Schloss Johannisburg

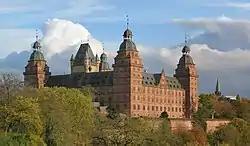
Schloss Johannisburg in Aschaffenburg

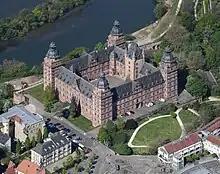
Aerial view from the east

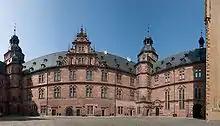
Inner courtyard

Schloss Johannisburg is a schloss in the town of Aschaffenburg, in Franconia, in the state of Bavaria, Germany. It was erected between 1605 and 1614 by the architect for Johann Schweikhard von Kronberg, Prince Bishop of Mainz. Until 1803, it was the second residence of the Archbishop and Prince Elector of Mainz. It is constructed of red sandstone, the typical building material of the Spessart, the hills near Aschaffenburg.